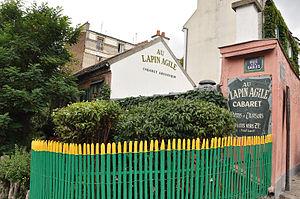
Le cabaret Lapin Agile à Montmartre dans le 18e arrondissement de Paris en France.
Au Lapin Agile est un cabaret de Paris situé sur la butte Montmartre, au 22 de la rue des Saules, dans le 18ᵉ arrondissement, près de la station de métro Lamarck - Caulaincourt.